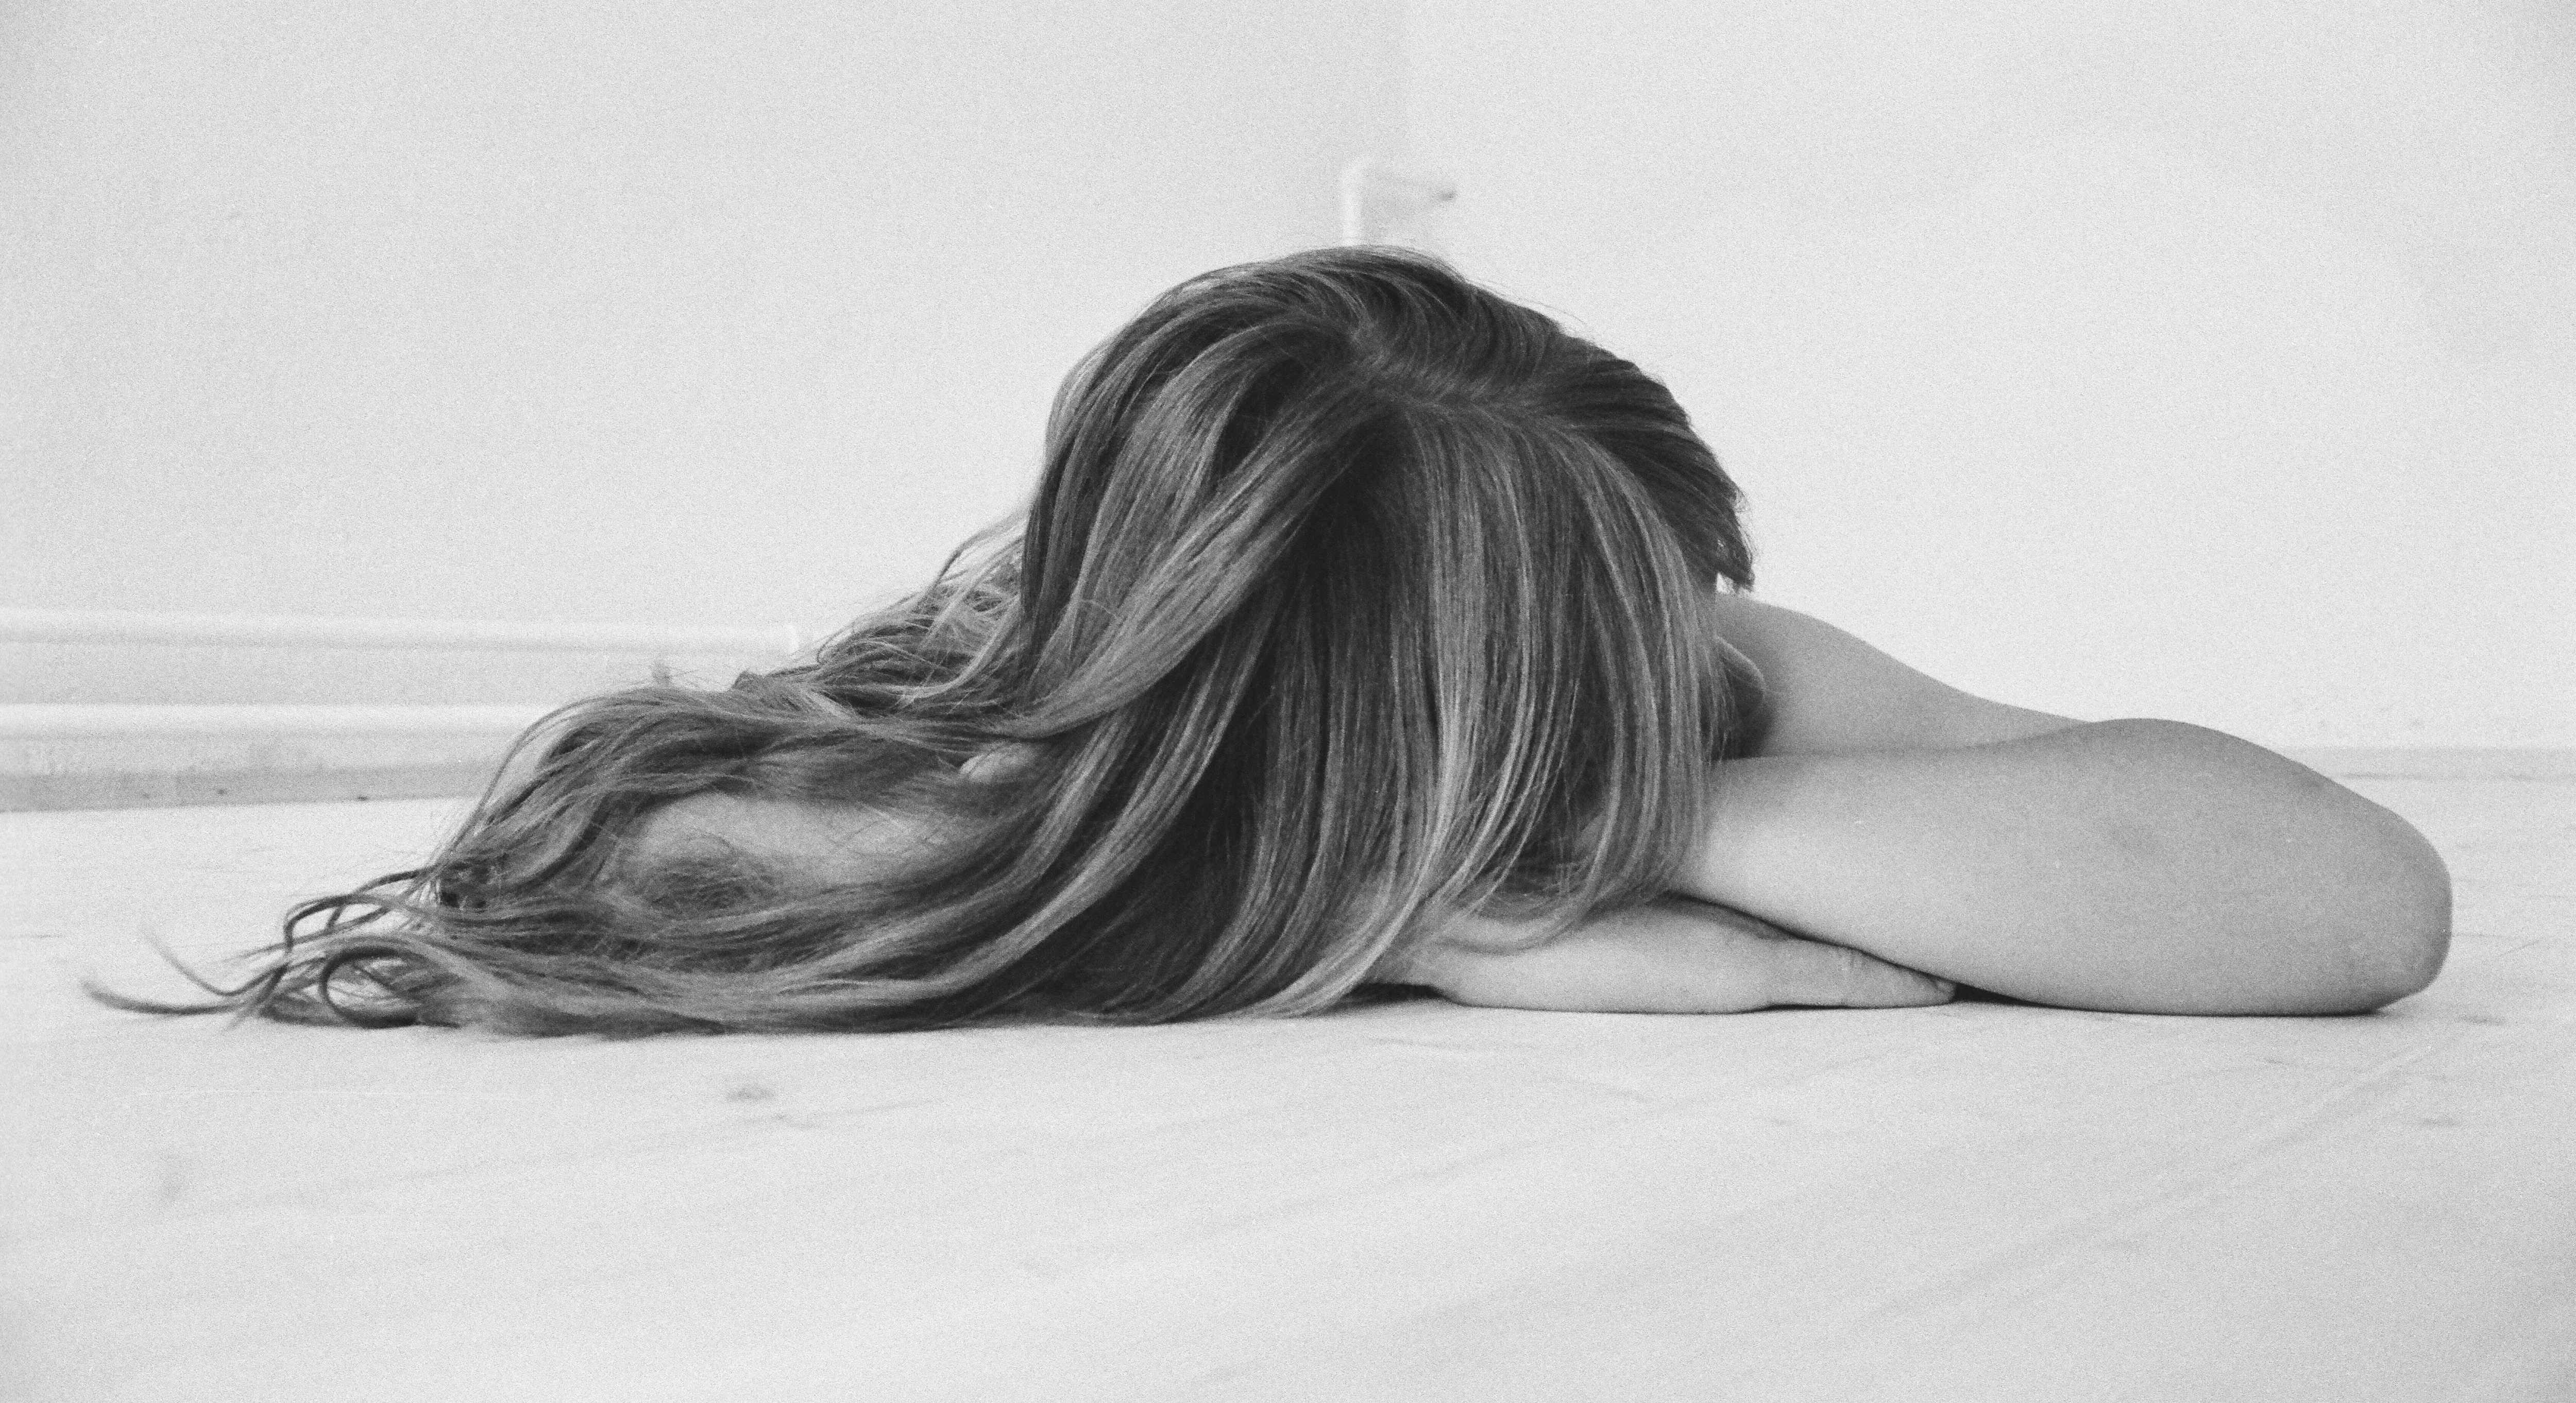
woman, women, nude, naked, nude women, naked woman, naked women, sexy, sex, sexuality, erotic, body, nude body, naked body, nude photo, nude photos, natural, female, feminine, girl, girls, model, skin, shoulders, elbow, arms, hand, hands, hair, long hair, blonde, blonde hair, black white, black and white, fine art, fine art photography, love, temptation, tenderness, beauty, beautiful, floor, room, chair, lying, sad, sadness, lonely, loneliness, cry, crying, tears, emotion, longing, sleep, sleeping, dream, dreaming, white, black, photograph, shoulder, monochrome photography, hairstyle, blond, joint, monochrome, photography, lip, sitting, leg, back, neck, photo shoot, style, art model, brown hair, black hair